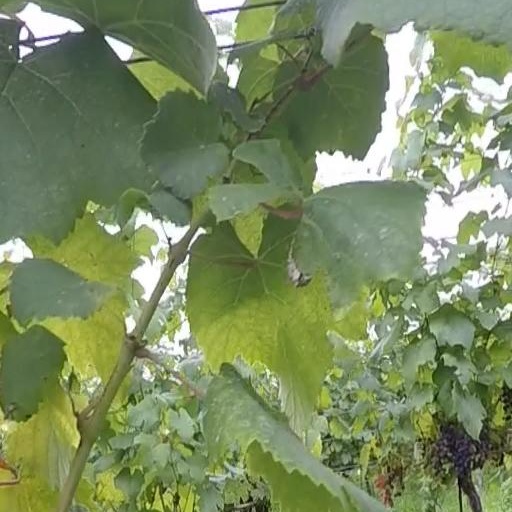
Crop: grape